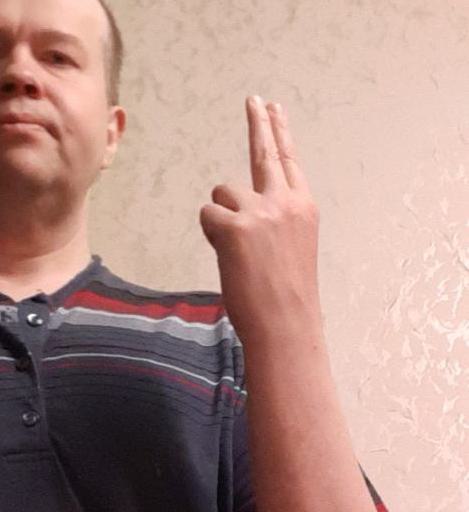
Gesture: two_up_inverted